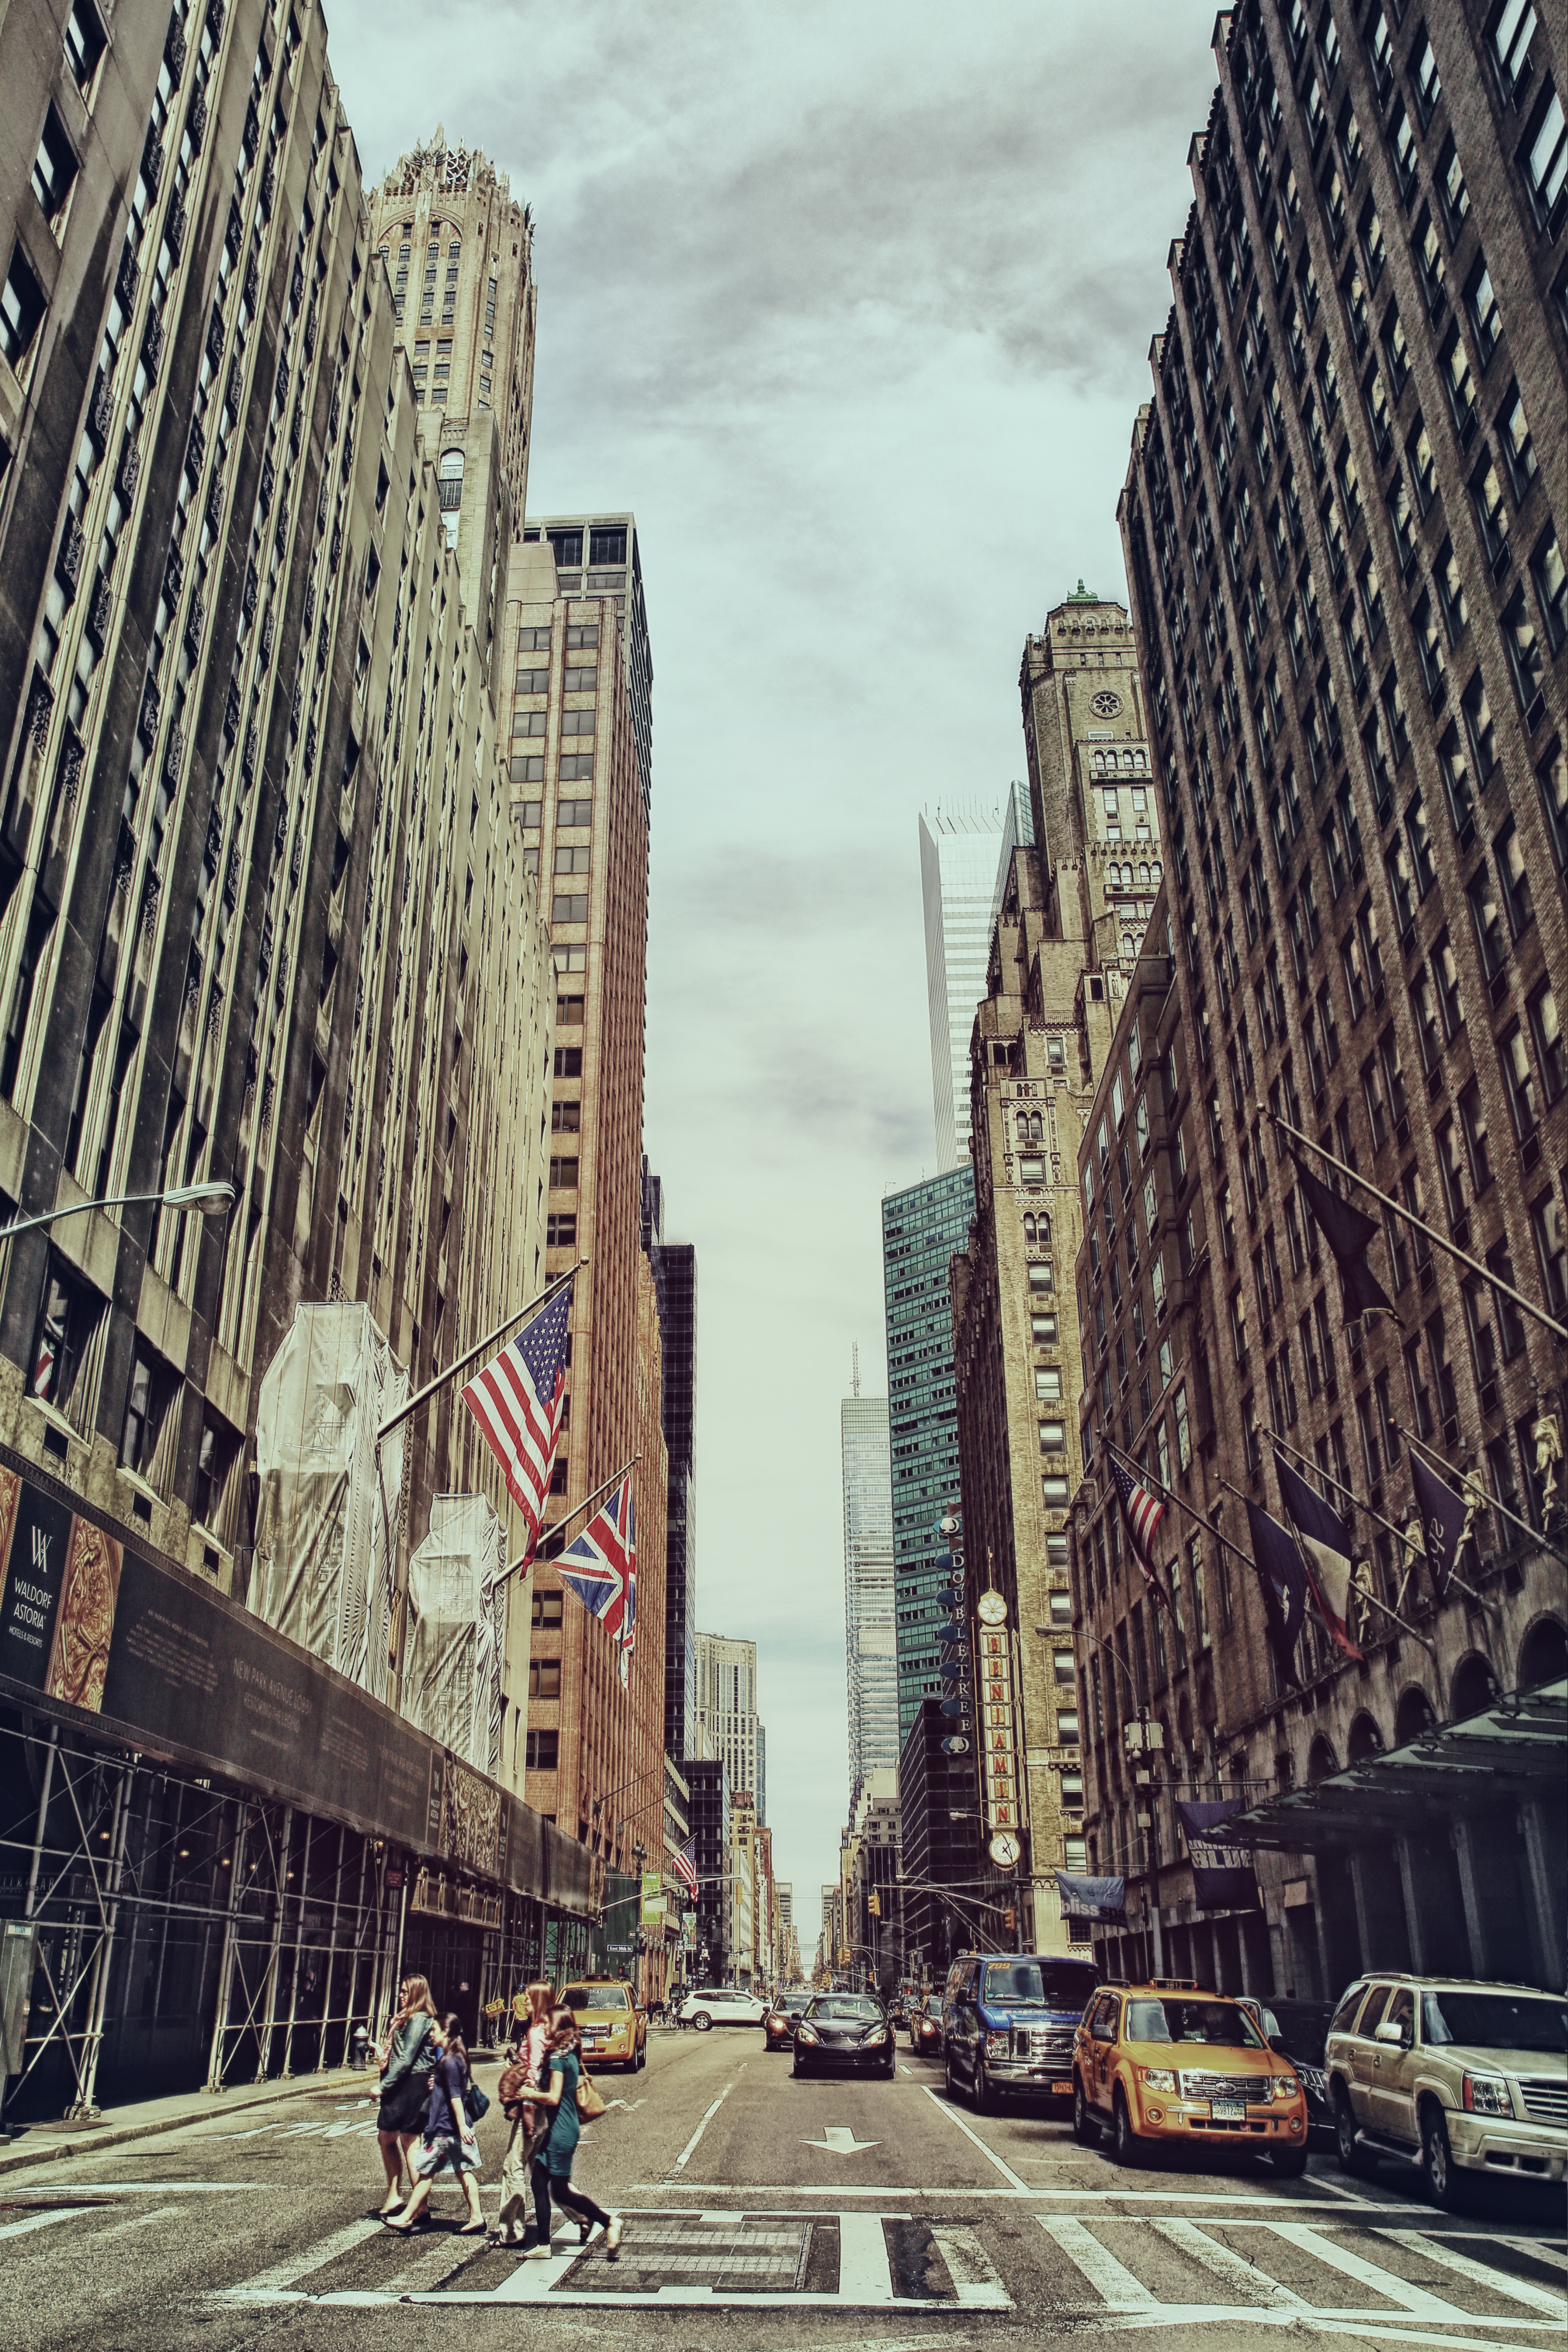
architecture, road, bridge, skyline, traffic, street, crossing, view, city, skyscraper, urban, cityscape, downtown, transport, high, usa, america, landmark, facade, modern, tower block, zebra, pedestrians, buildings, towers, infrastructure, cars, metropolis, neighbourhood, facades, urban area, human settlement, metropolitan area